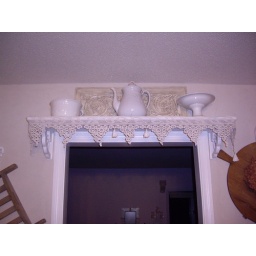
shelf over kitchen door with antique ironstone and lace